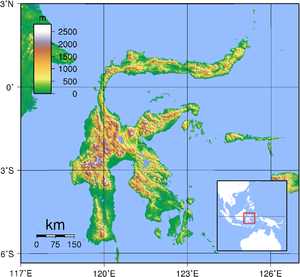
Carte du relief de l'île indonésienne de Sulawesi. Image produite à l'aide de la suite logicielle GMT à partir des données publiques SRTM. Une version locator est disponible.
Célèbes est une île du nord de l'Indonésie située à 300 kilomètres à l'est de Bornéo, à 600 kilomètres au sud des Philippines, à 200 kilomètres à l'ouest des Moluques et au nord-est de Java. Avec une superficie de 189 035 km², c'est la quatrième plus grande île du pays mais elle ne représente que 7 % de la population. Le relief, plutôt accidenté, est principalement recouvert de forêt tropicale. Le point culminant de l'île est le mont Rantemario avec 3 478 mètres d'altitude.
Lord Jim est un roman de Joseph Conrad publié en feuilleton d'octobre 1899 à novembre 1900 dans le périodique Blackwood's Magazine et en un volume dans une version révisée à la fin de cette même année. Appartenant à la première partie de la carrière littéraire de l'auteur, il en représente un jalon important par son succès immédiat, le premier et aussi l'un des rares que l'auteur ait jamais obtenus.